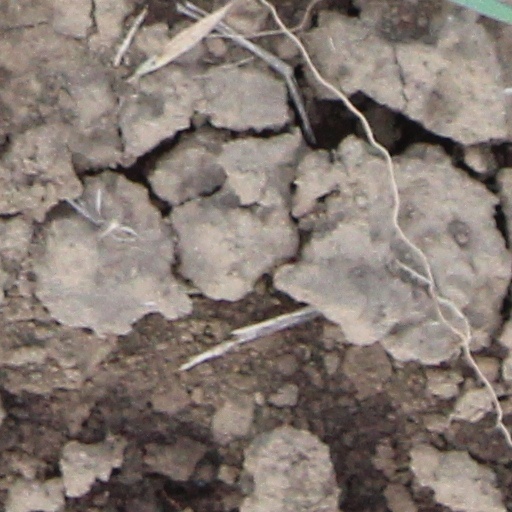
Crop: wheat